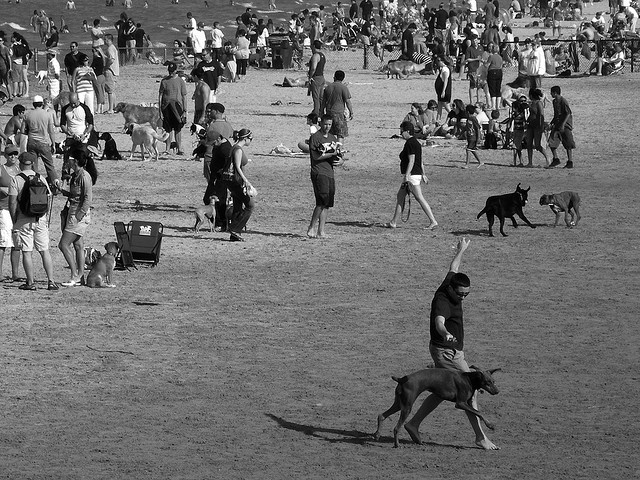
many people and dogs in a field
A man in a field trying to walk a dog
A group of people with their dogs standing outside.
Many dogs and people are on a large field.
A group of people standing around outside with dogs.